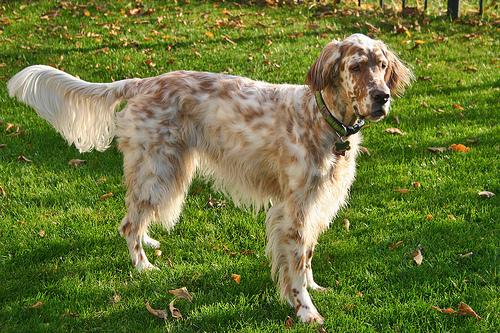
Breed: english setter